Nature park

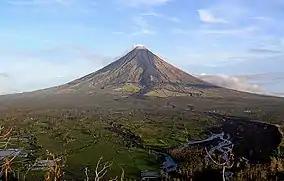
The Mayon Volcano Natural Park

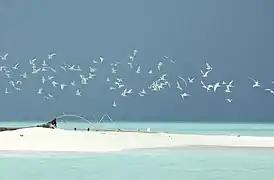
Tubbataha Reef

In the Philippines, Natural Parks are a type of protected area. They are defined by Republic Act No. 7586 as: "relatively large areas not materially altered by human activity where extractive resource uses are not allowed and maintained to protect outstanding natural and scenic areas of national or international significance for scientific, educational and recreational use."